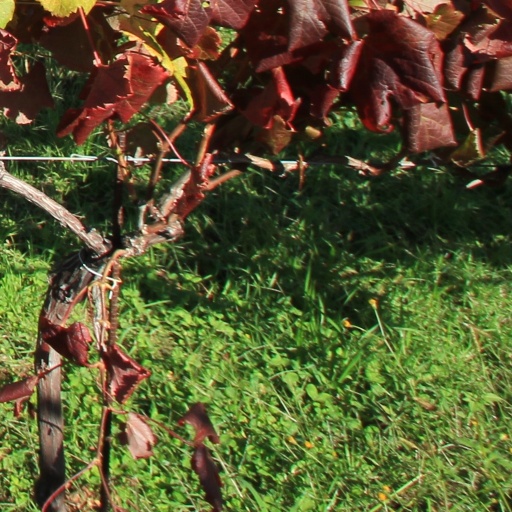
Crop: grape